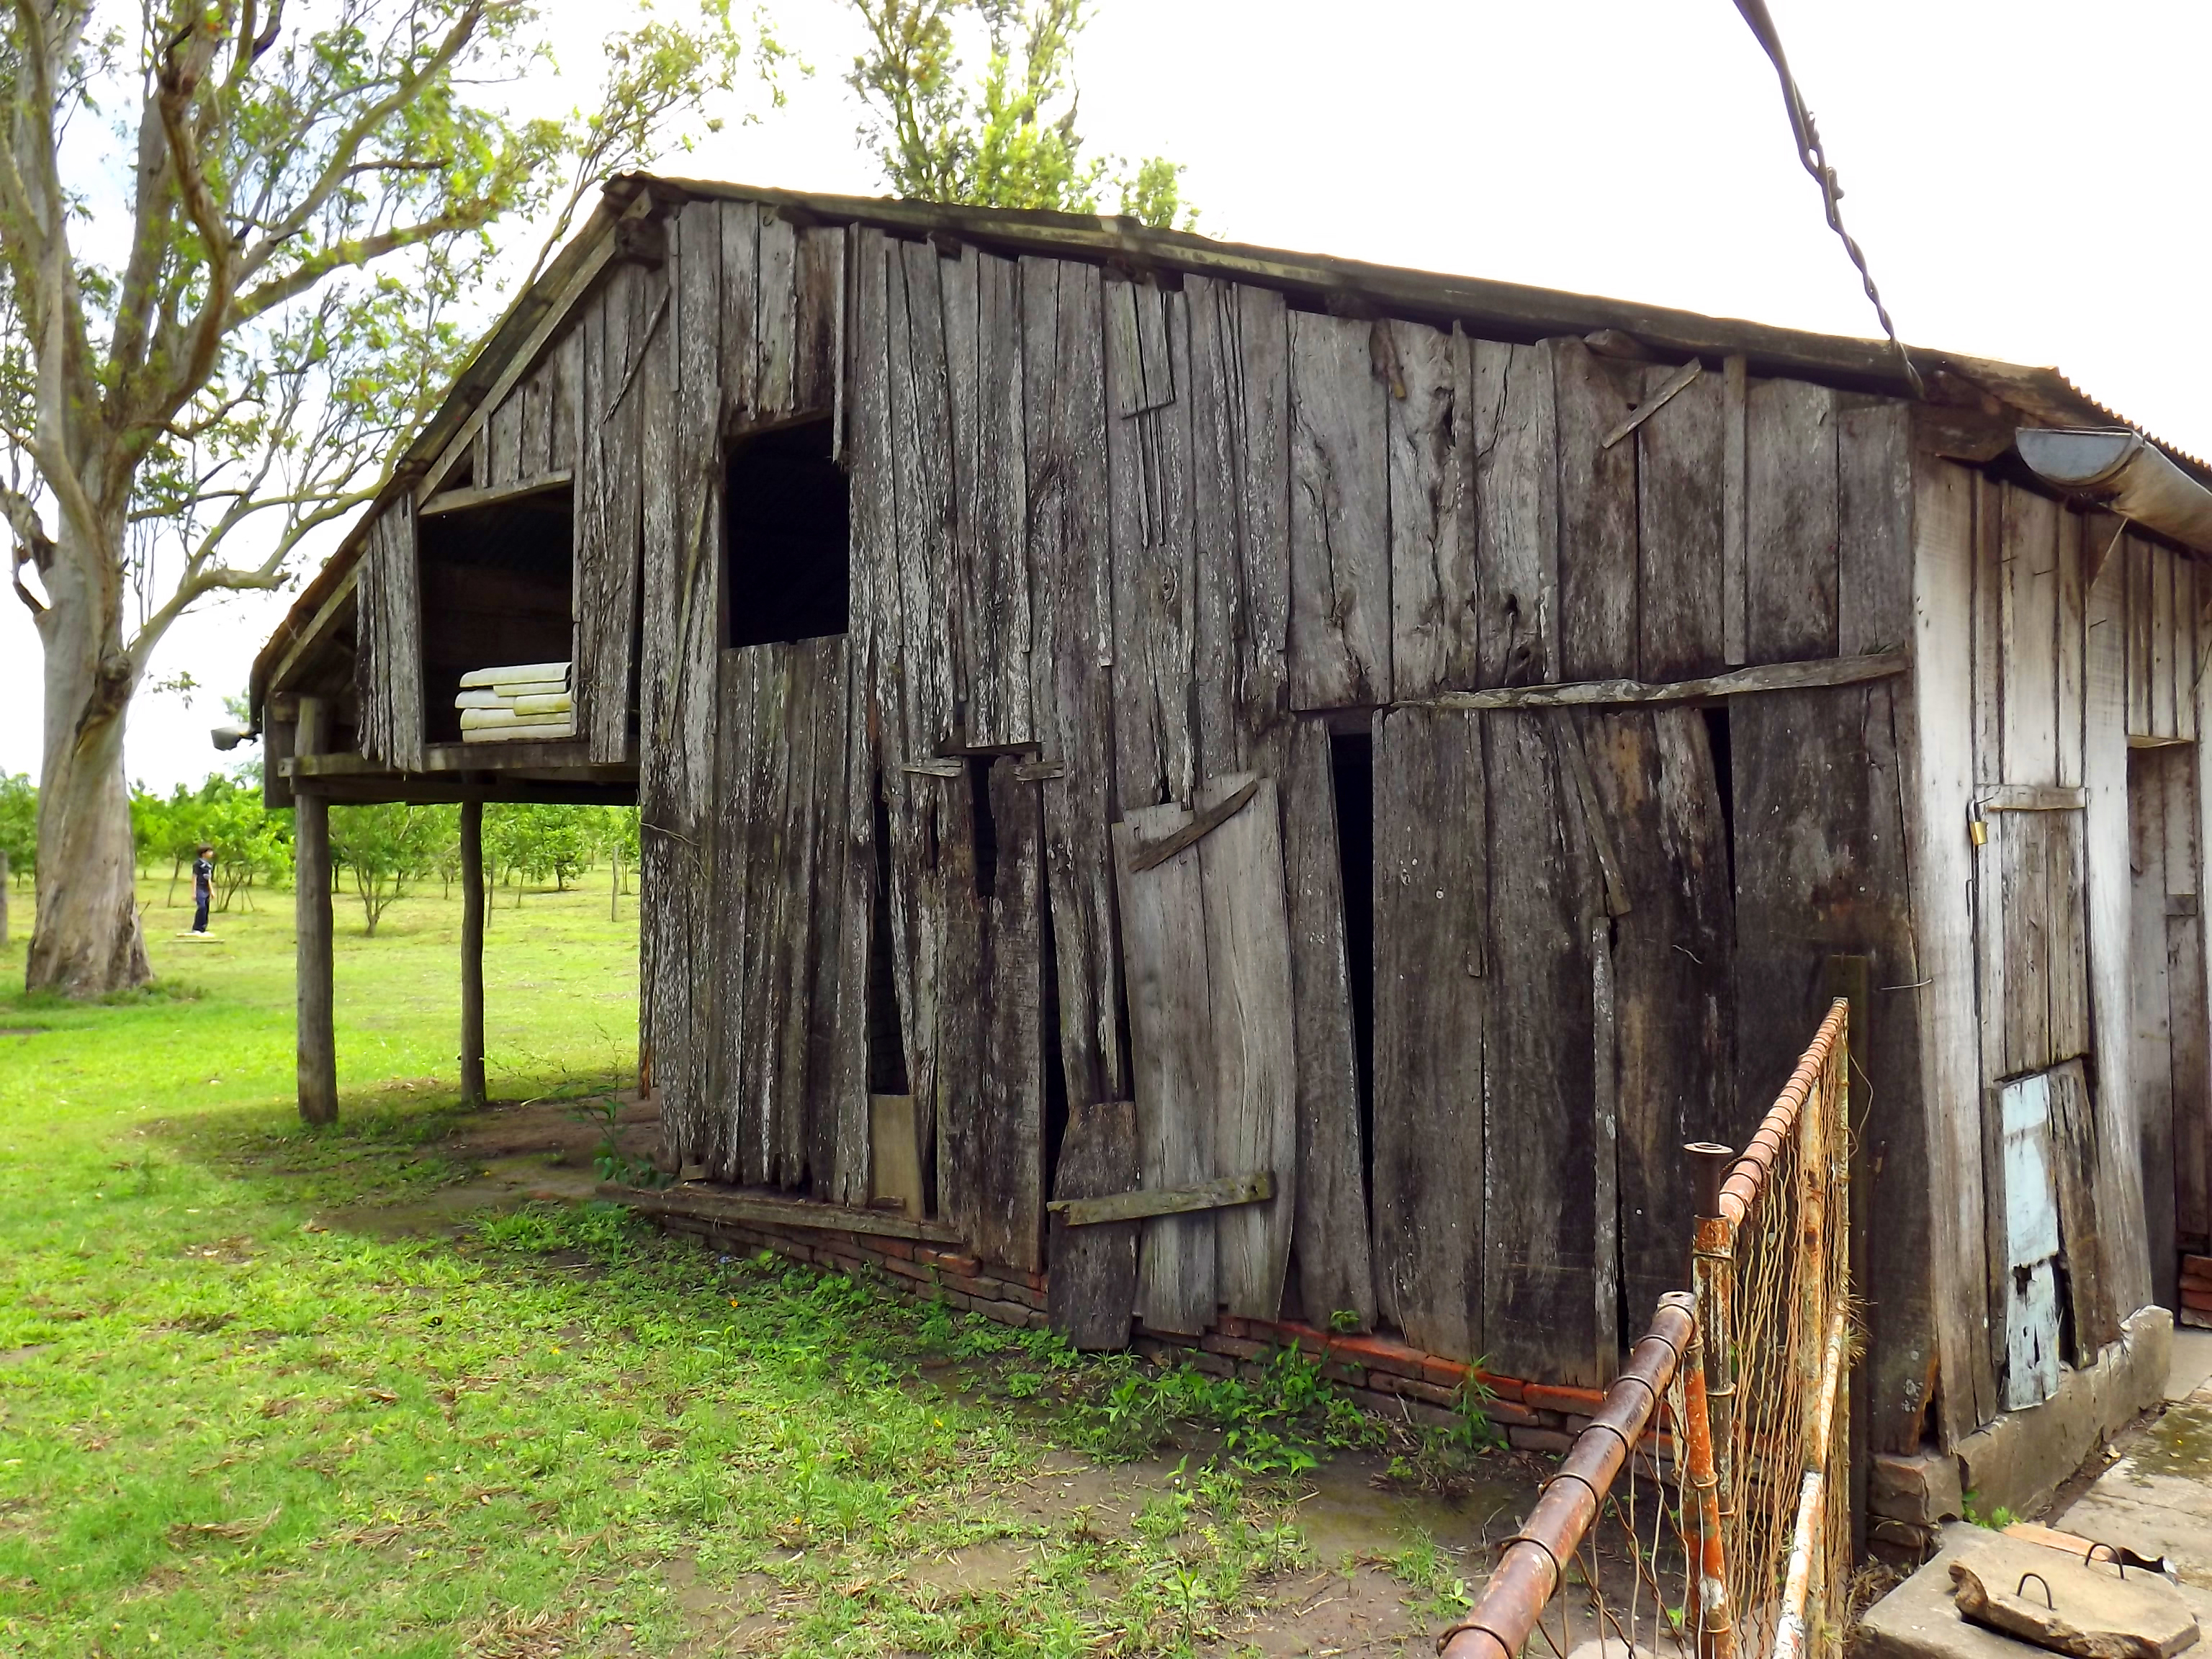
farm, wood, vintage, work, old, peasant, house, firewood, stable, shack, barn, shed, property, building, rural area, hut, tree, log cabin, cottage, garden buildings